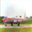
Label: airplane